2007 World Cup of Softball

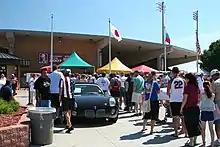
View of the crowd outside ASA Hall of Fame Stadium on August 22, 2007

The third World Cup of Softball was held in Oklahoma City, Oklahoma USA between July 12 and July 16, 2007. USA won their second World Cup by defeating Japan 3-0 in the Championship Game.